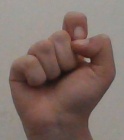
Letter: fa